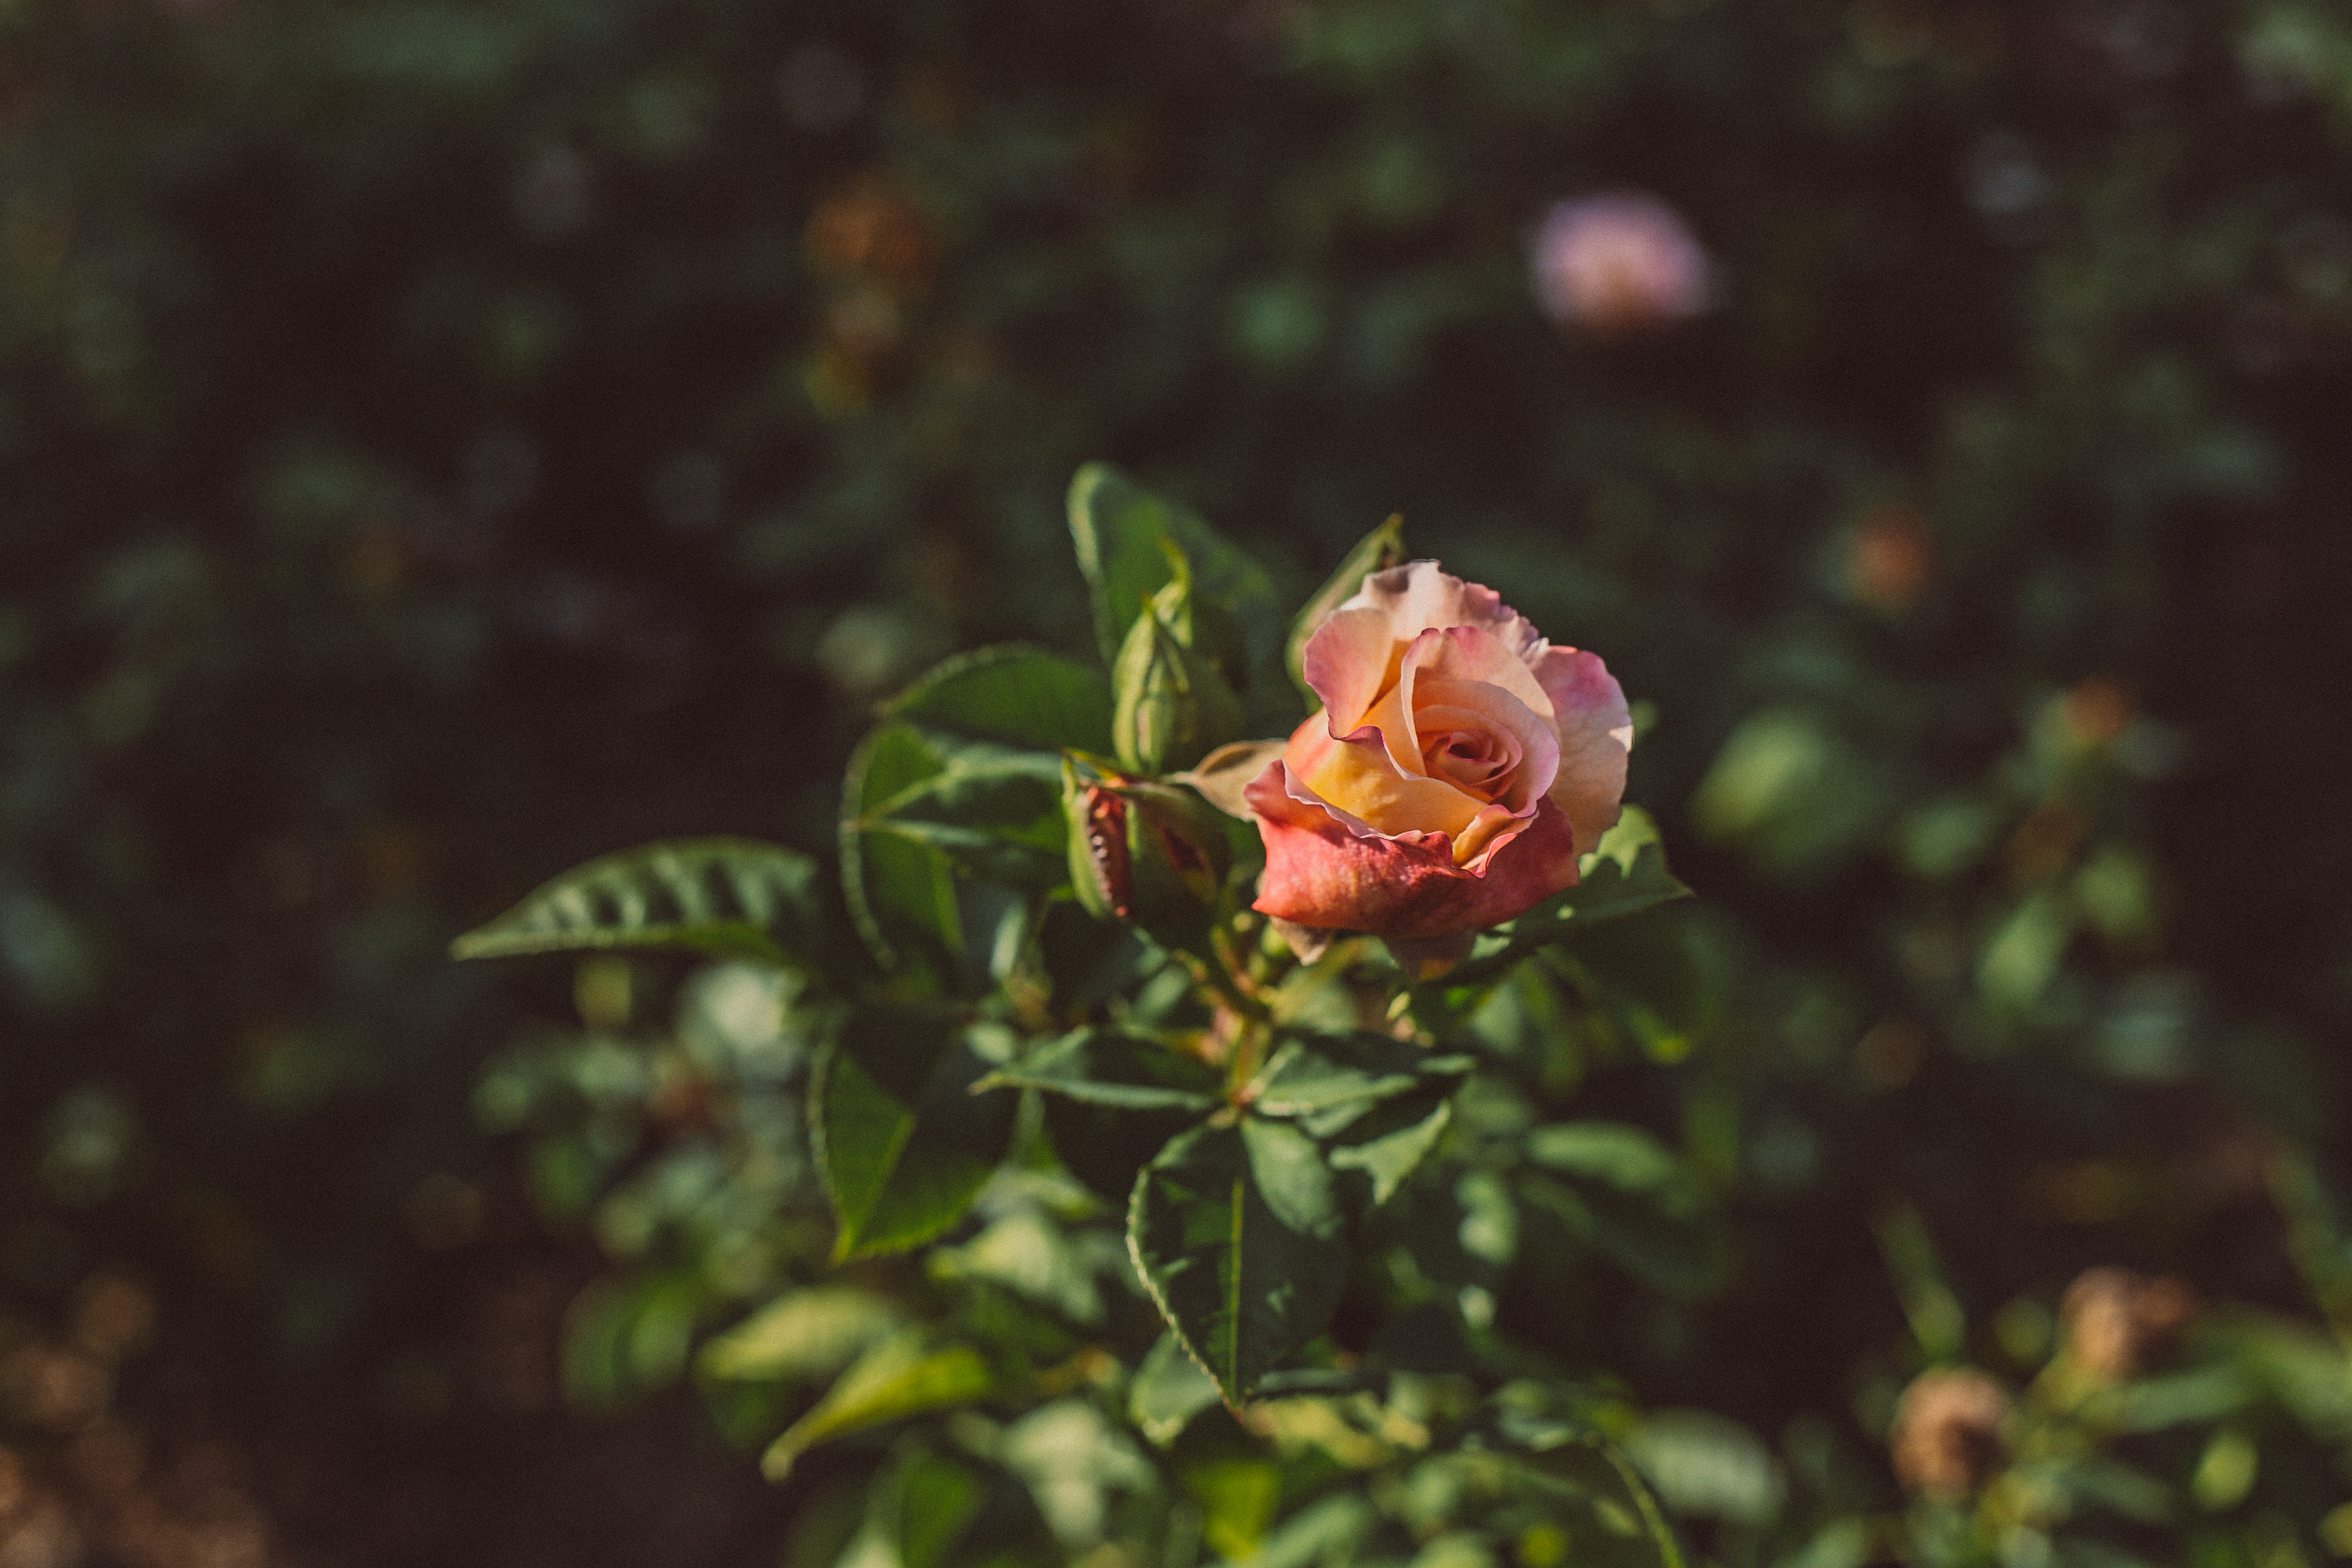
flower, flowers, rose, spring, perennial, pink, color, colour, rosaceae, rosa, plant, herb, flora, bush, garden, gardening, rose garden, beauty, beautiful, love, petal, garden roses, leaf, rose family, yellow, floribunda, flowering plant, botany, grass, rose order, wildflower, sunlight, branch, austrian briar, still life, plant stem, bud